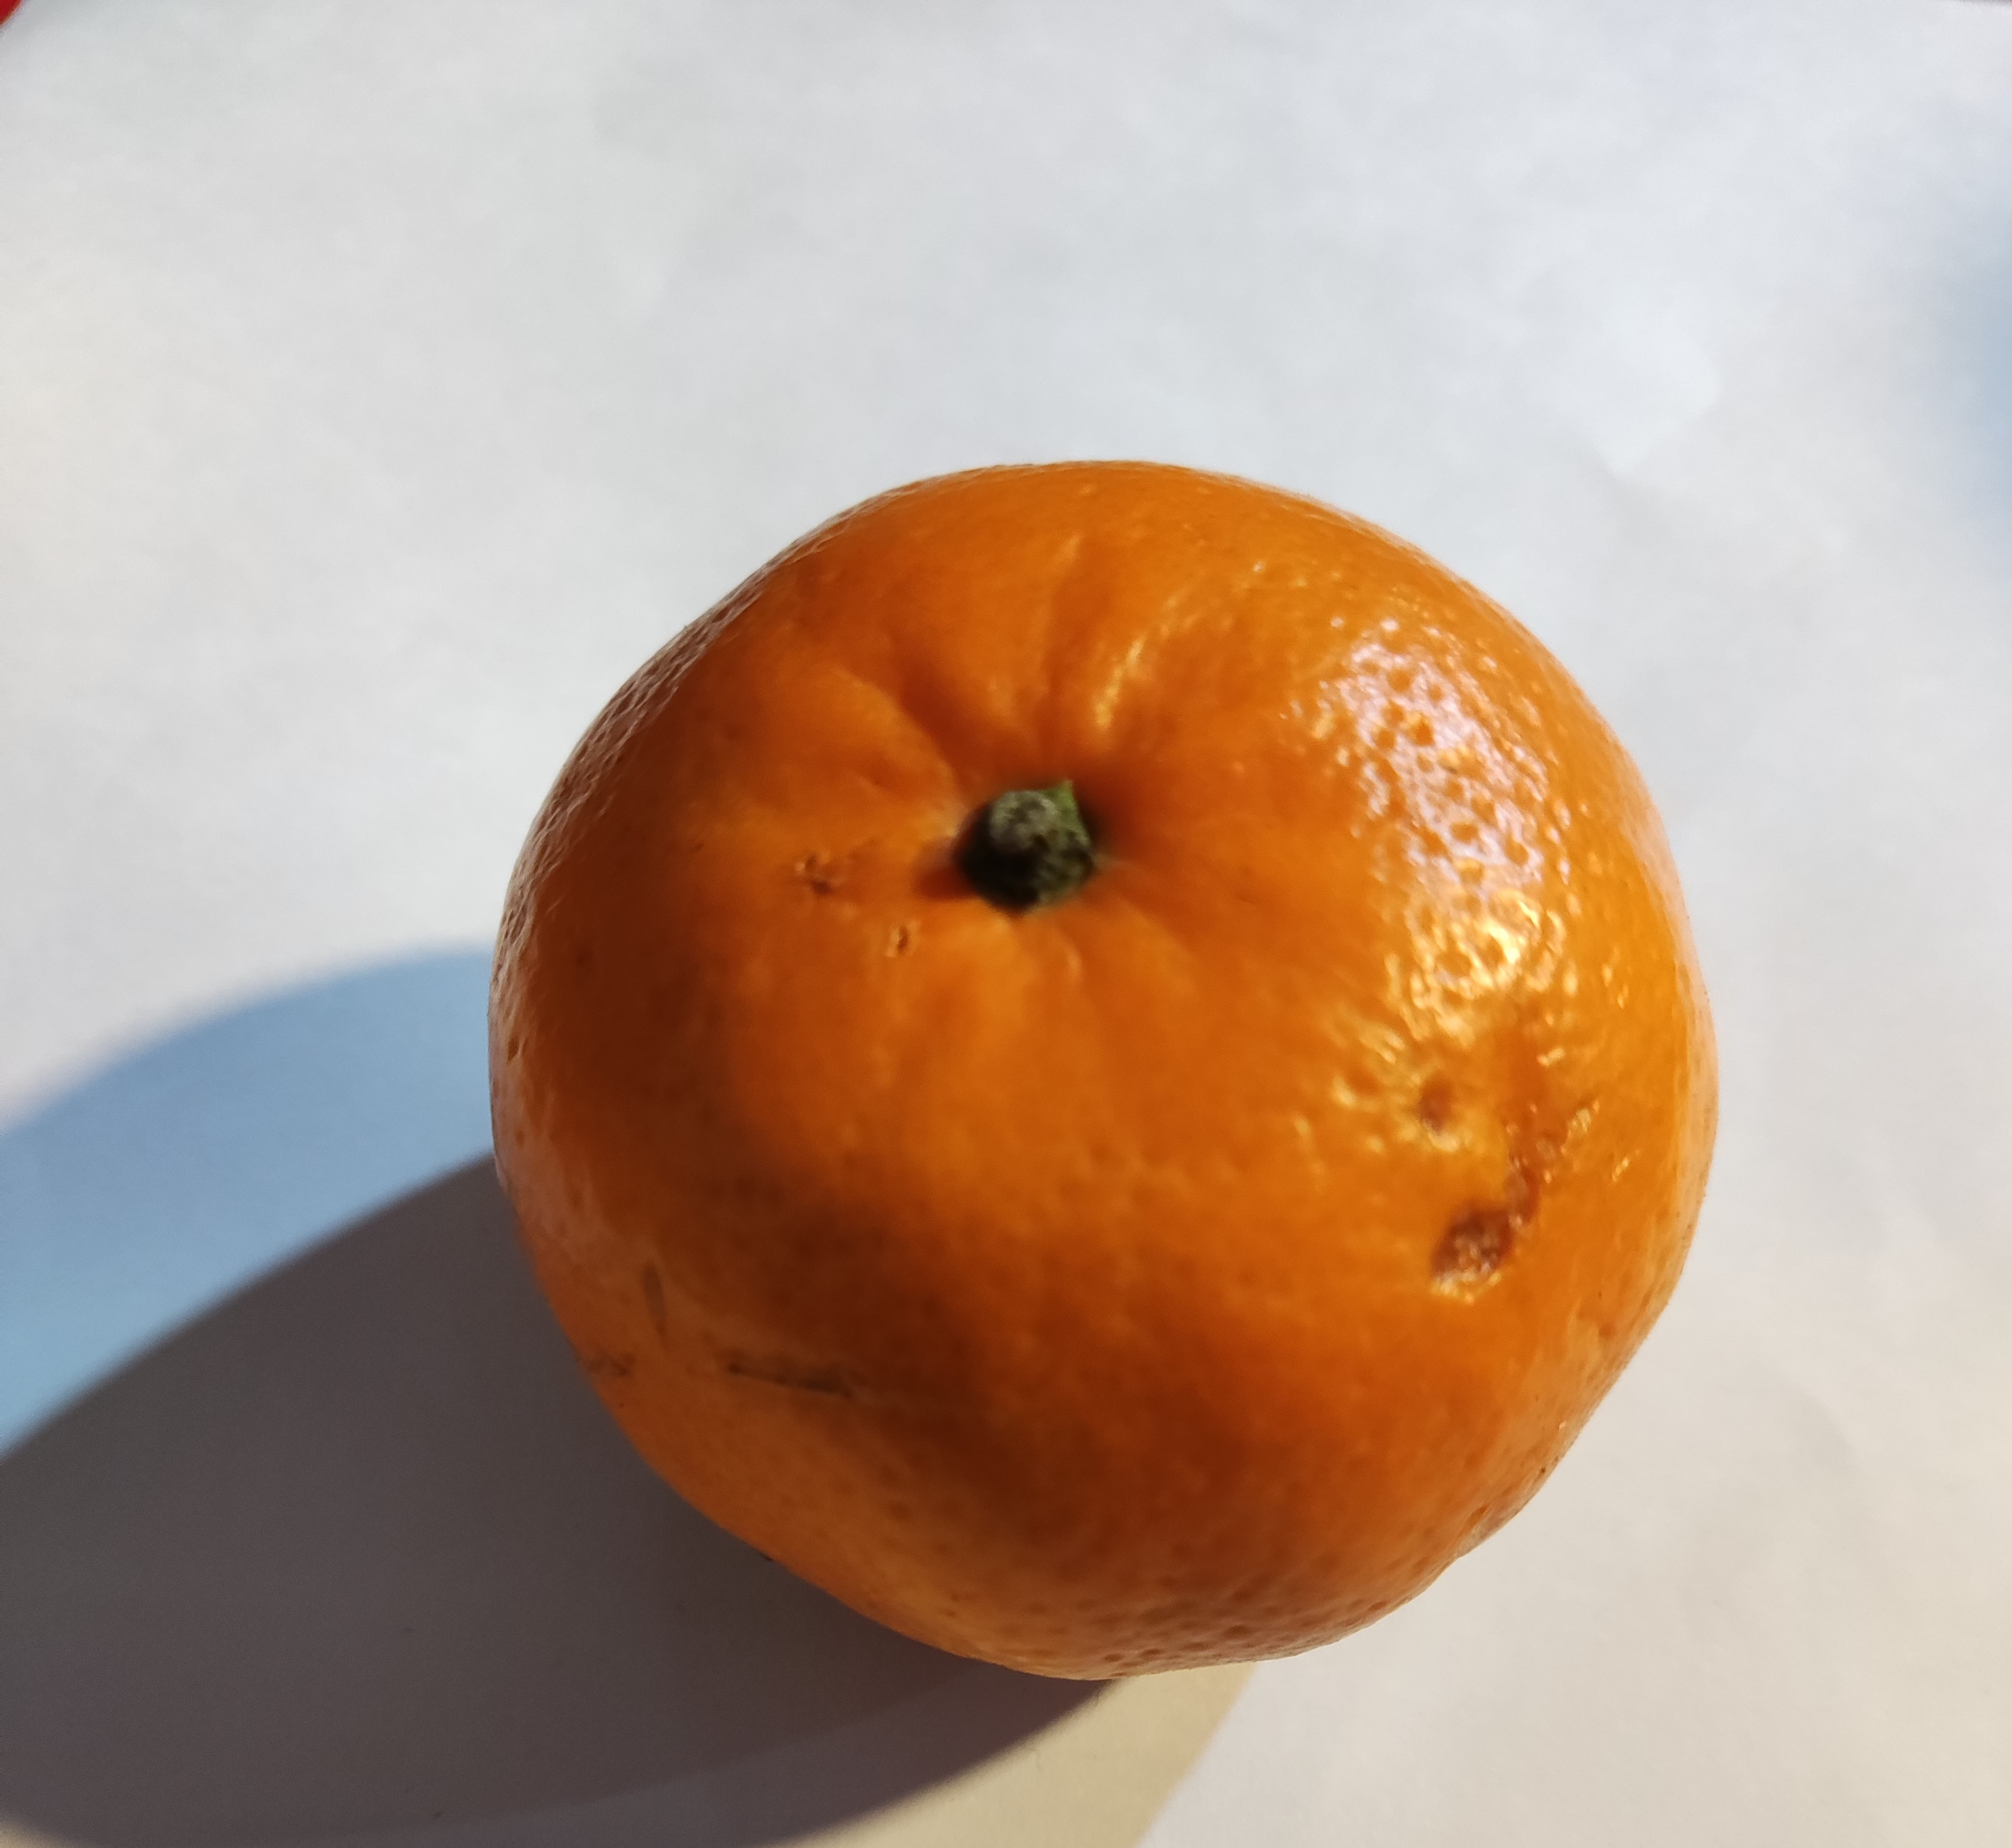
Fruit: orange
Condition: fresh